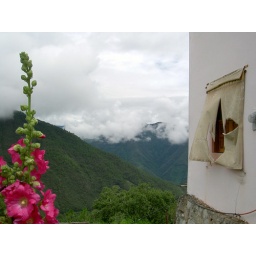
Cloudy green mountains in mexico. Near a building and a flower.